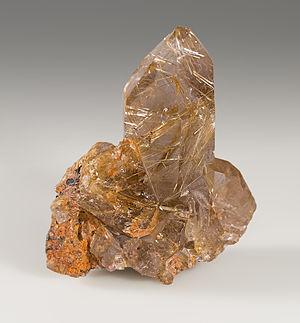
Le quartz est une espèce minérale du groupe des silicates, sous-groupe des tectosilicates, composé de dioxyde de silicium, ou silice, de formule chimique SiO₂, avec des traces de différents éléments tels que Al, Li, B, Fe, Mg, Ca, Ti, Rb, Na, OH.